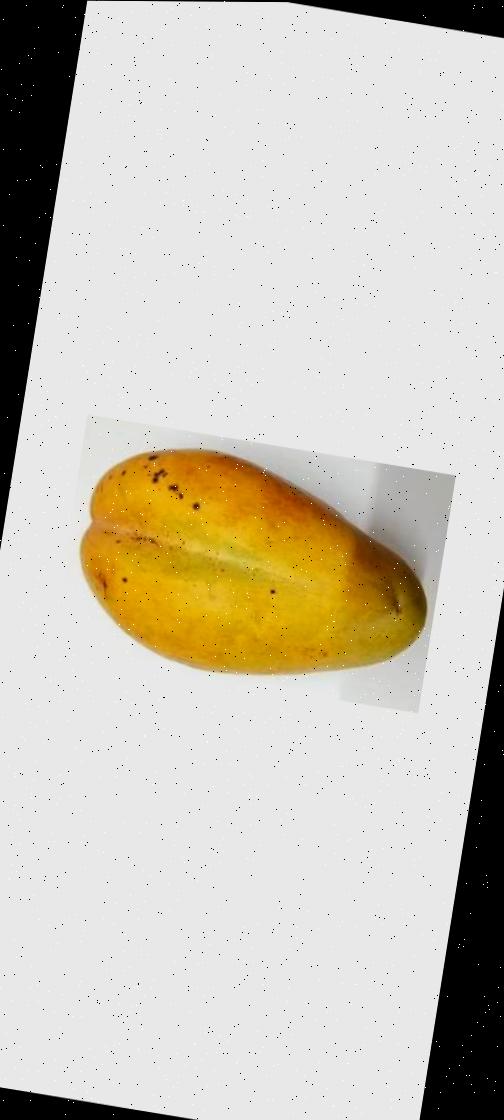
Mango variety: Bari-11